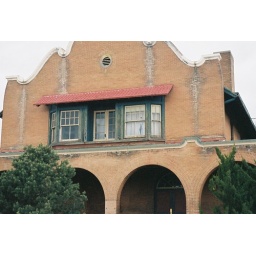
Check out the torn curtain in the window and tell me this place isn't haunted